Gumraah (2023 film)

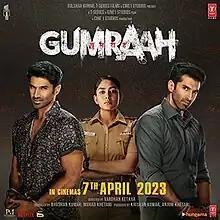
Threatical release poster

Gumraah is a 2023 Indian Hindi-language action thriller film directed by Vardhan Ketkar and produced by T-Series Films. The film stars Aditya Roy Kapur in a dual role along with Mrunal Thakur and Ronit Roy. It is a remake of the 2019 Tamil film "Thadam". It revolves around a murder investigation which becomes complicated after the police discover two lookalike suspects.